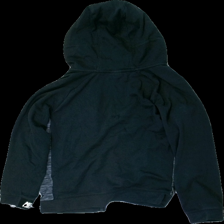
View: back
Type: Hoodie
Category: Children
Brand: Nike
Colors: Black, White
Material: 79% cotton 21% poly
Pattern: Logo print
Cut: Regular
Size: L
Season: All
Stains: Minor
Holes: Minor
Price range: <50
Recommended usage: Export
Comment: trasig dragkedja, lagat hål, urtvättad